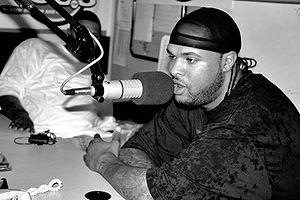
Slim Thug, de son vrai nom Stayve Jerome Thomas, né le 8 septembre 1980 à Houston, au Texas, est un rappeur américain. Il se popularise en participant au célèbre single Still Tippin' du rappeur Mike Jones, premier titre d'un rappeur de Houston à se placer dans le top 50 au niveau national.